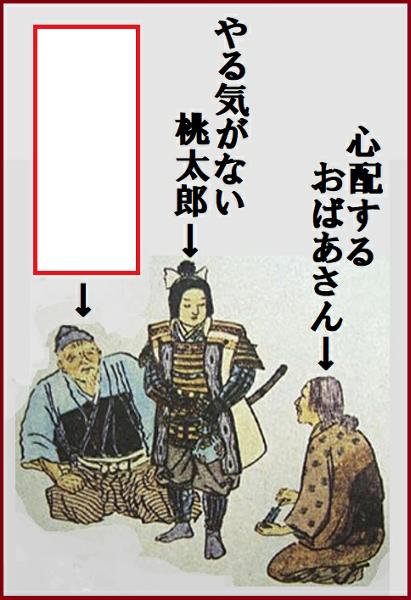
回答: きびだんごが欲しいお爺さん